Dactylis glomerata

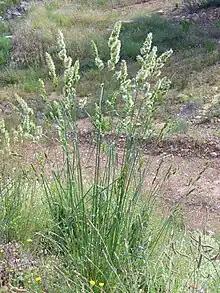
"Dactylis glomerata" subsp. "hispanica", Sierra Madrona, Spain

It has been introduced into North America, New Zealand and Australia, and is now widely naturalised. In some areas, it has become an invasive species.